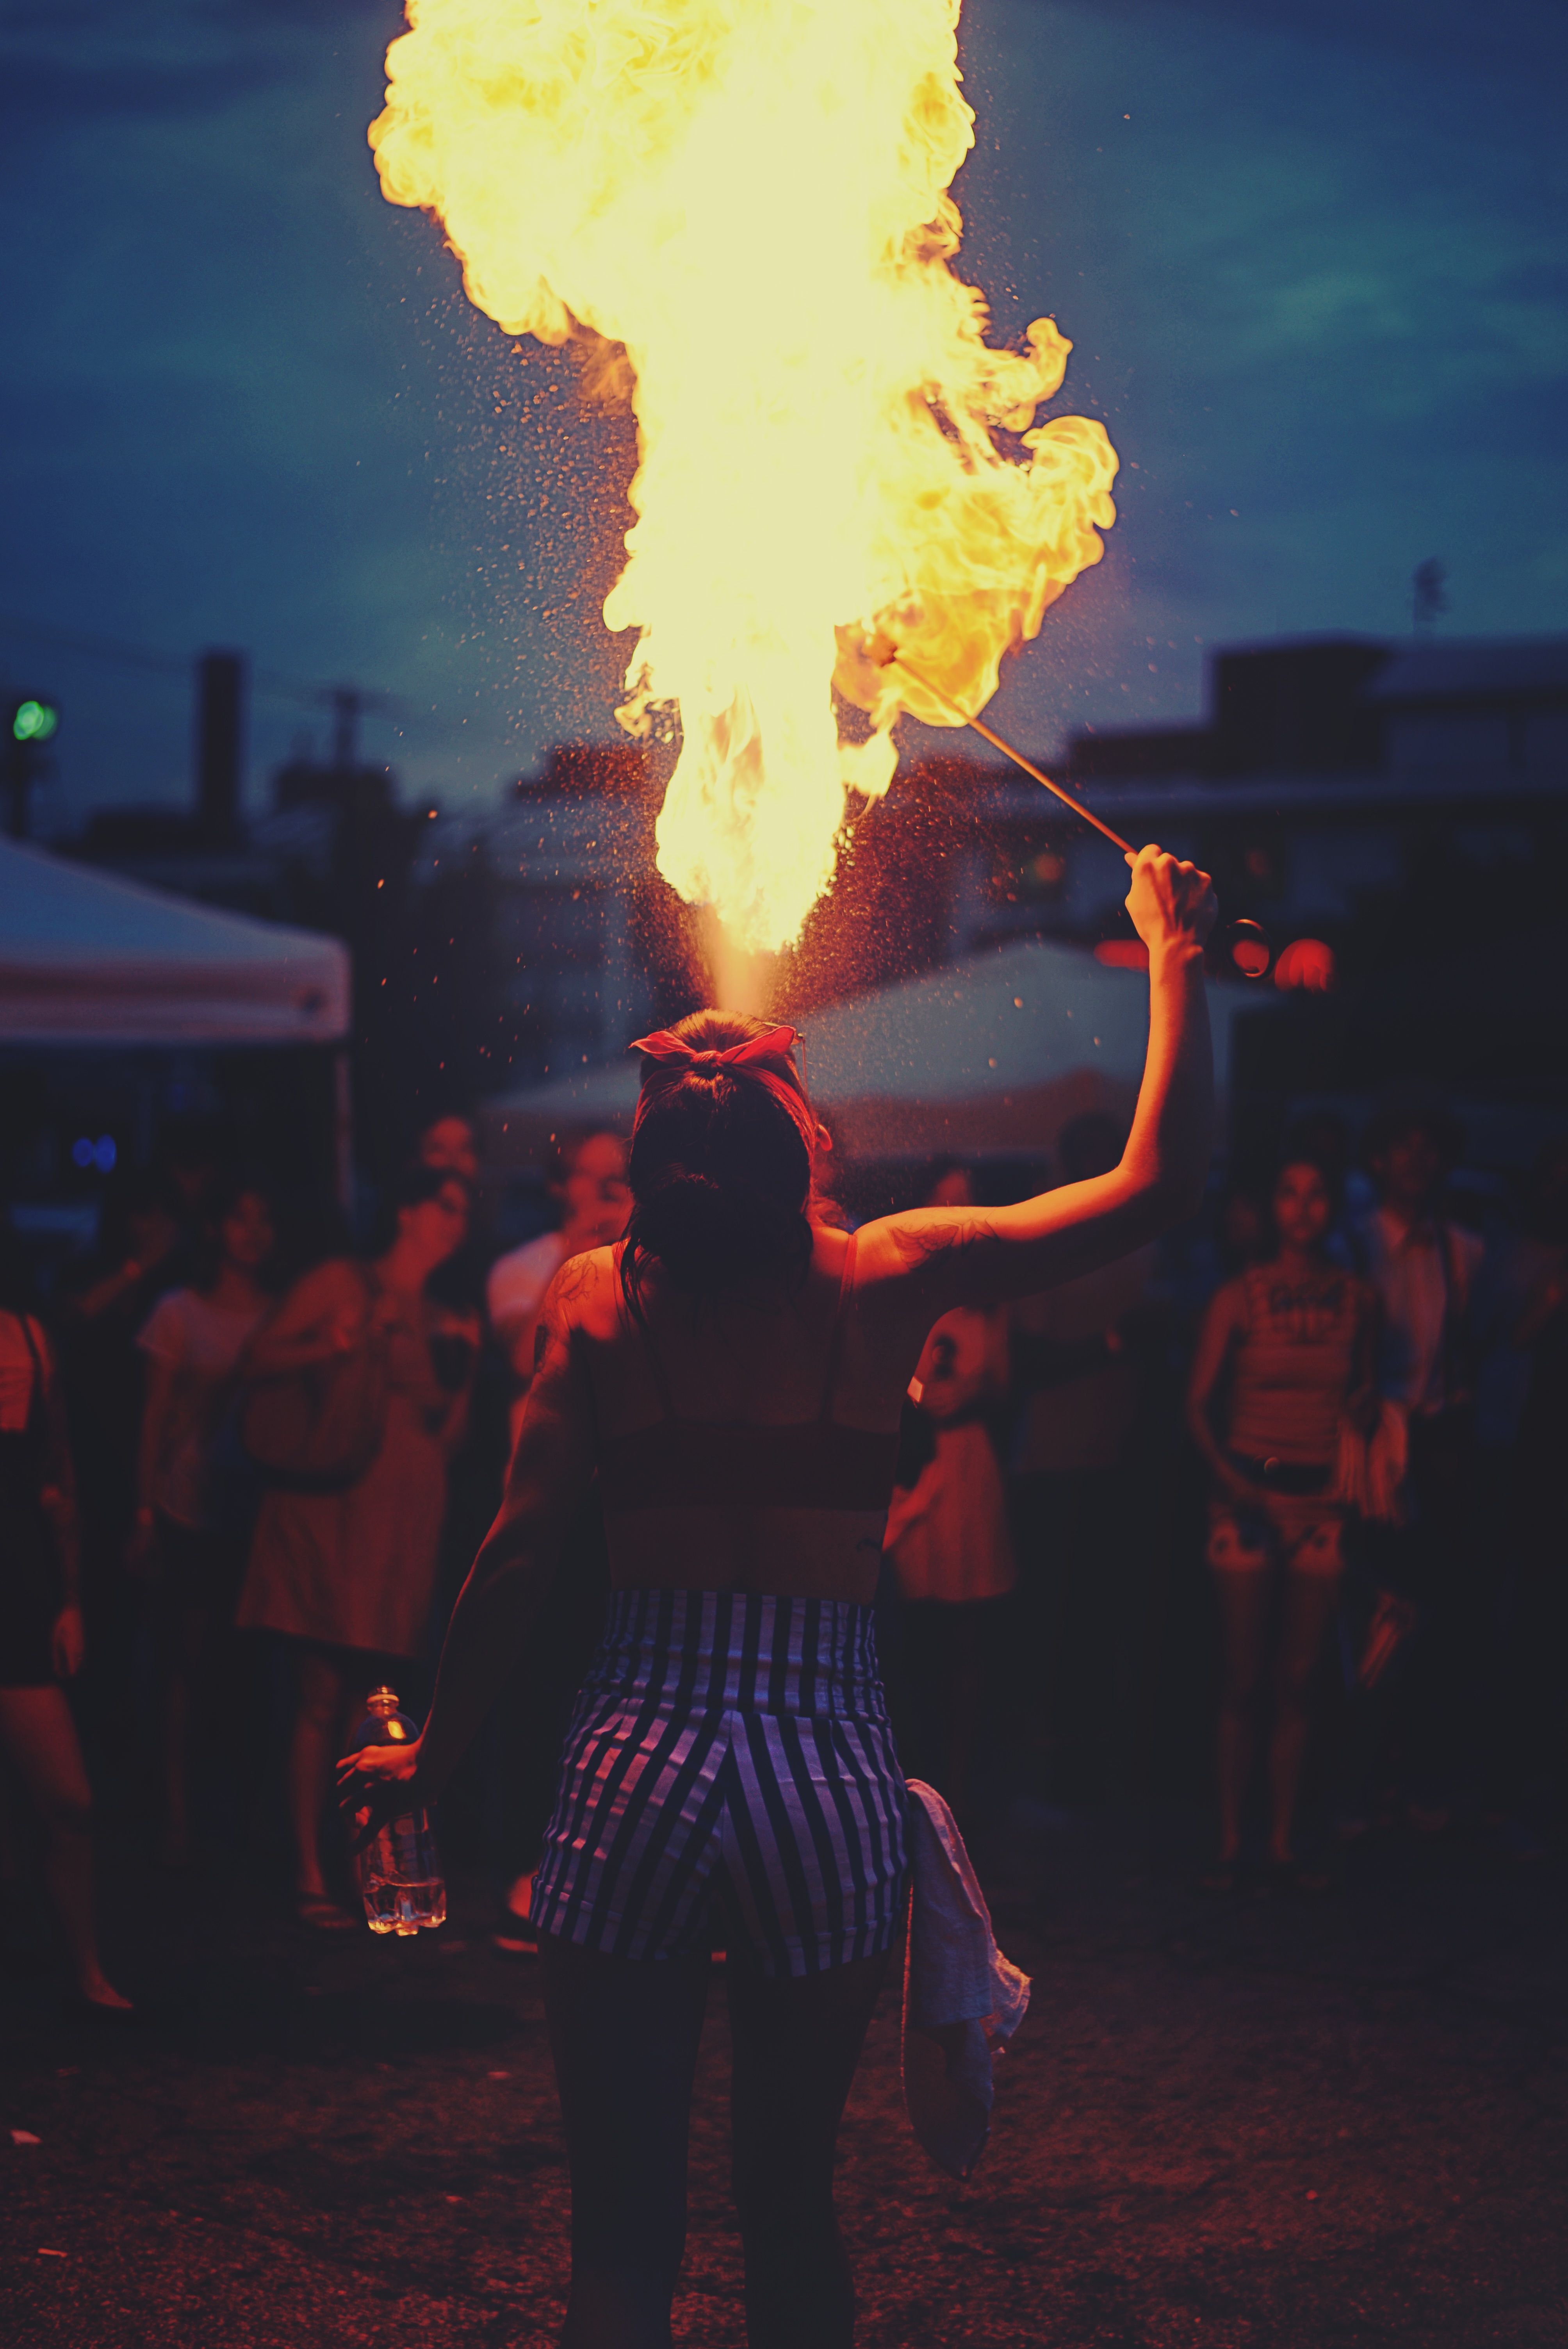
person, night, crowd, fire, bonfire, performance art, entertainment